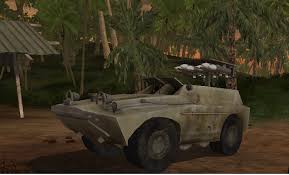
Label: BTR